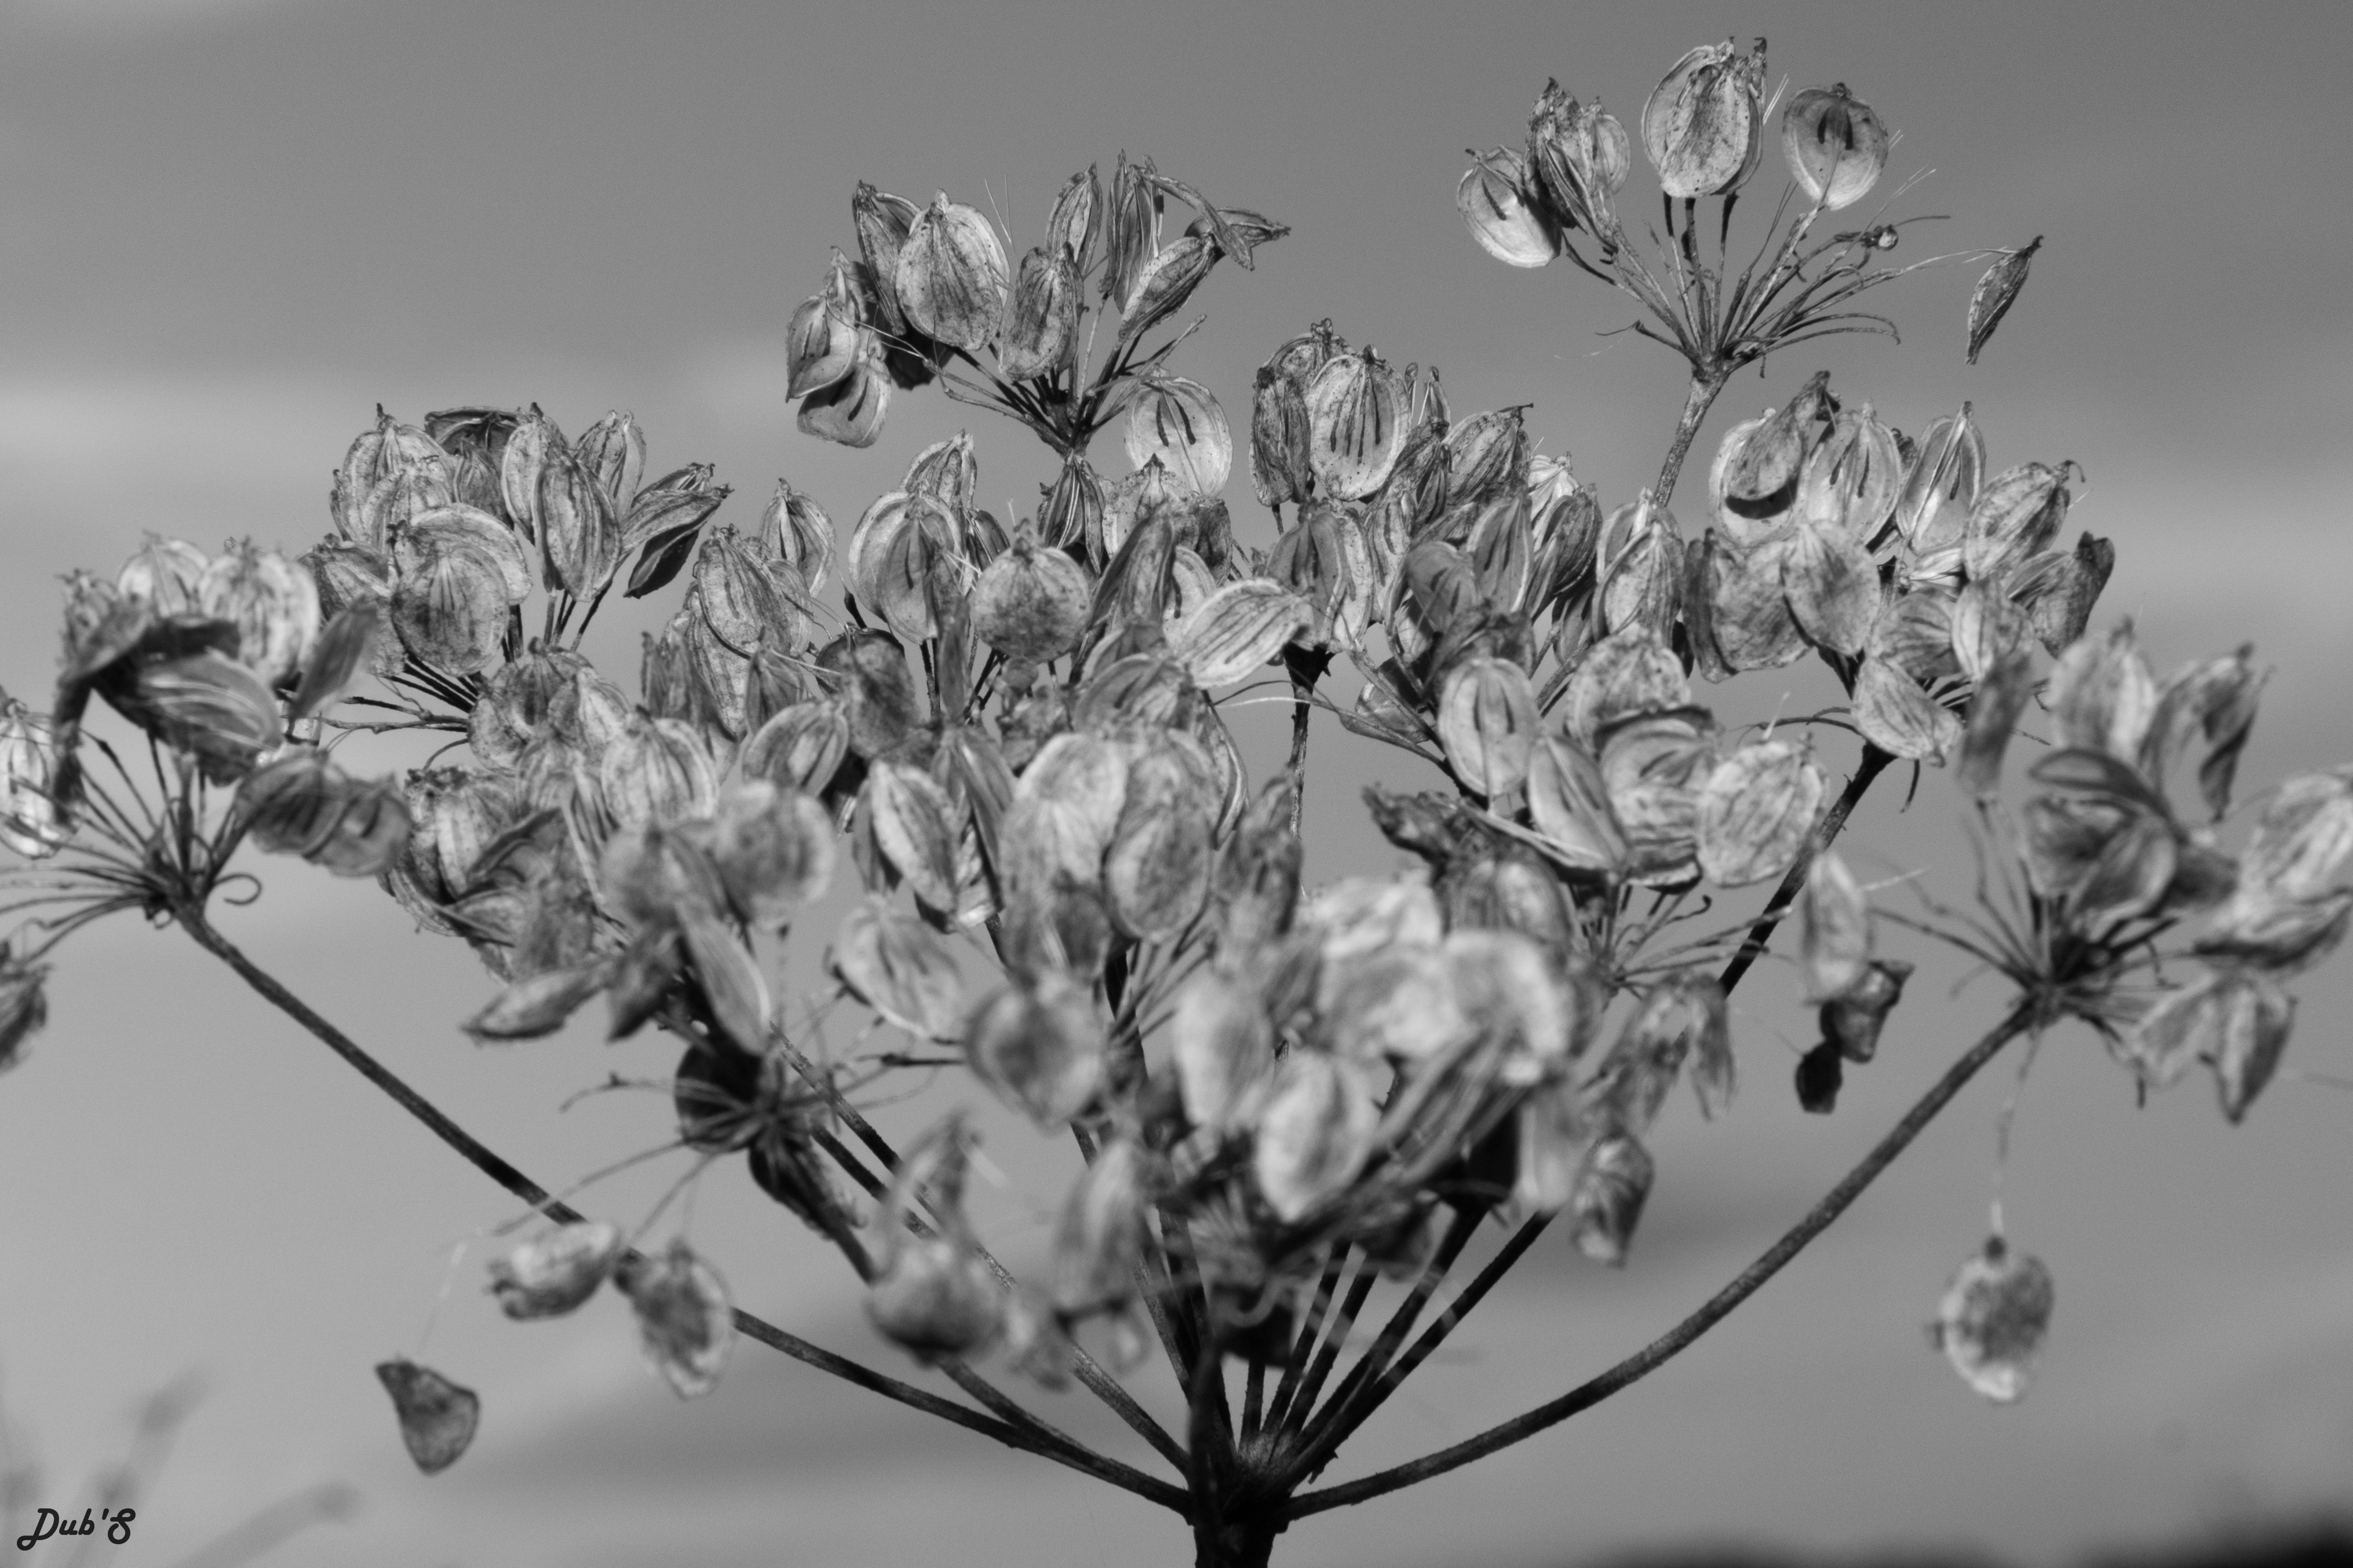
tree, nature, branch, blossom, winter, black and white, plant, white, photography, leaf, flower, frost, botany, monochrome, flora, season, twig, wild flowers, macro photography, monochrome photography, plant stem